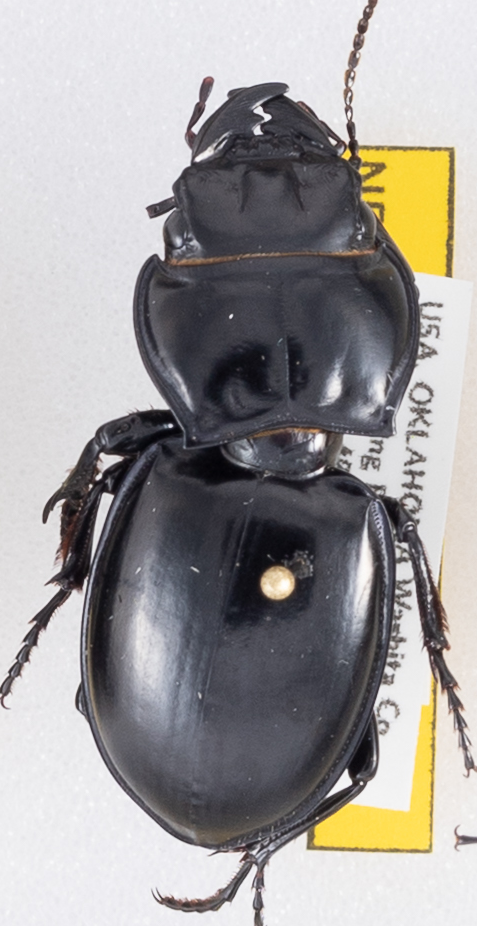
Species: Pasimachus californicus
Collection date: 2019-10-16
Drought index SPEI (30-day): -0.524
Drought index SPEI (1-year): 1.28
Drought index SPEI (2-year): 0.8